BizarroLand Film Festival

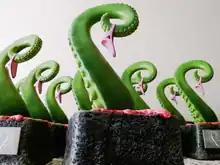
Sick 'n' Wrong Film Festival Awards 2017

"The Sickies" are BizarroLand's awards statues. They are designed by Brad Bailey and hand sculpted and painted by Paul and Debra Berg. They are being awarded annually in 12 categories, including: